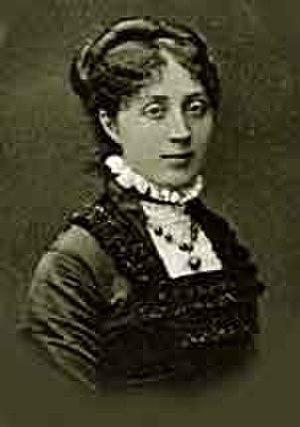
Gabriel Fauré, né à Pamiers le 12 mai 1845 et mort à Paris le 4 novembre 1924, est un pianiste, organiste et compositeur français.